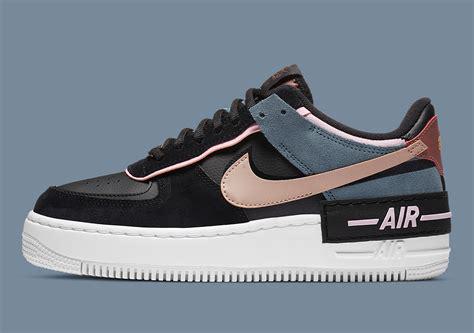
Brand: Nike
Model: Air Force